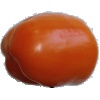
Label: Pepper Orange 1